Philomycus carolinianus

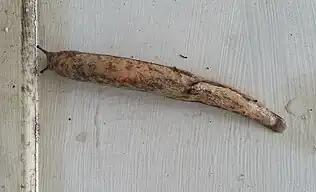

The Carolina mantleslug prefers a moist environment that is full of trees. Unlike most slugs, they do not invade gardens. The Carolina mantleslug is often observed eating fungi as well as lichen during night. They are nocturnal, so they mostly are active during night and eat during the night as well. The Carolina mantleslug are important in the decomposition of organic materials. They feed on a lot of decaying and decomposing organic materials. They also consume mushrooms, lichen, lettuce, algae and other organic matter.